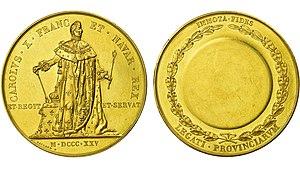
Médaille du sacre de Charles X du 29 mai 1825 par Gayrard Cette médaille fait partie de la série officielle des médailles de sacre de Charles X et fut remise aux représentants des provinces françaises.
Charles-Philippe de France, comte d'Artois, plus connu sous le nom de Charles X, né le 9 octobre 1757 au château de Versailles à Versailles en France et mort le 6 novembre 1836 à Goritz en Autriche, est roi de France et de Navarre de 1824 à 1830.